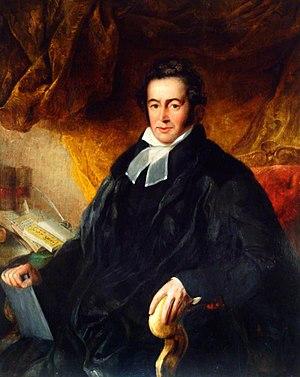
Robert Morrison est un missionnaire écossais né le 5 janvier 1782 à Bullers Green près de Morpeth dans le Northumberland et mort le 1ᵉʳ août 1834 à Guangzhou.